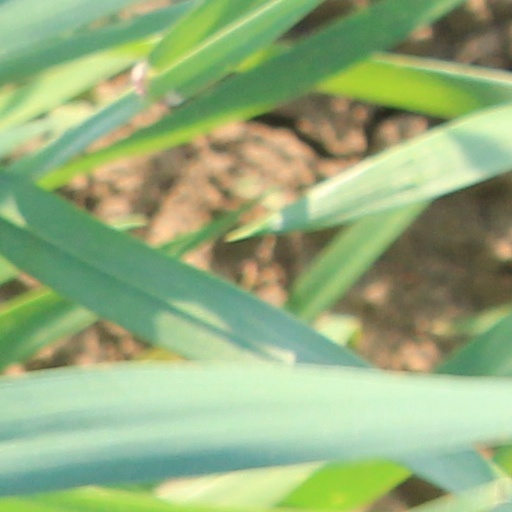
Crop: wheat